Russian National Music Award

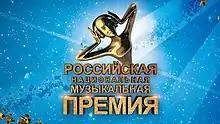

The Russian National Music Award (abbr. RNMA), also known as Russian Music Award, (abbr. RMA) (abbr. РМП) or Victoria Award is a music award, established in 2015 by the Academy of Russian Music, to recognise the talent and achievements in the Russian popular and classical music scene.